Howie Parker

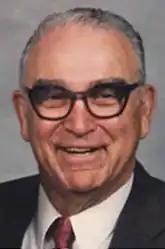
Howie Parker

Howard Ingram Parker (August 23, 1926 – December 8, 2009) was an American football player who played at the blocking back position. He played college football for SMU and professional football for the New York Yankees.